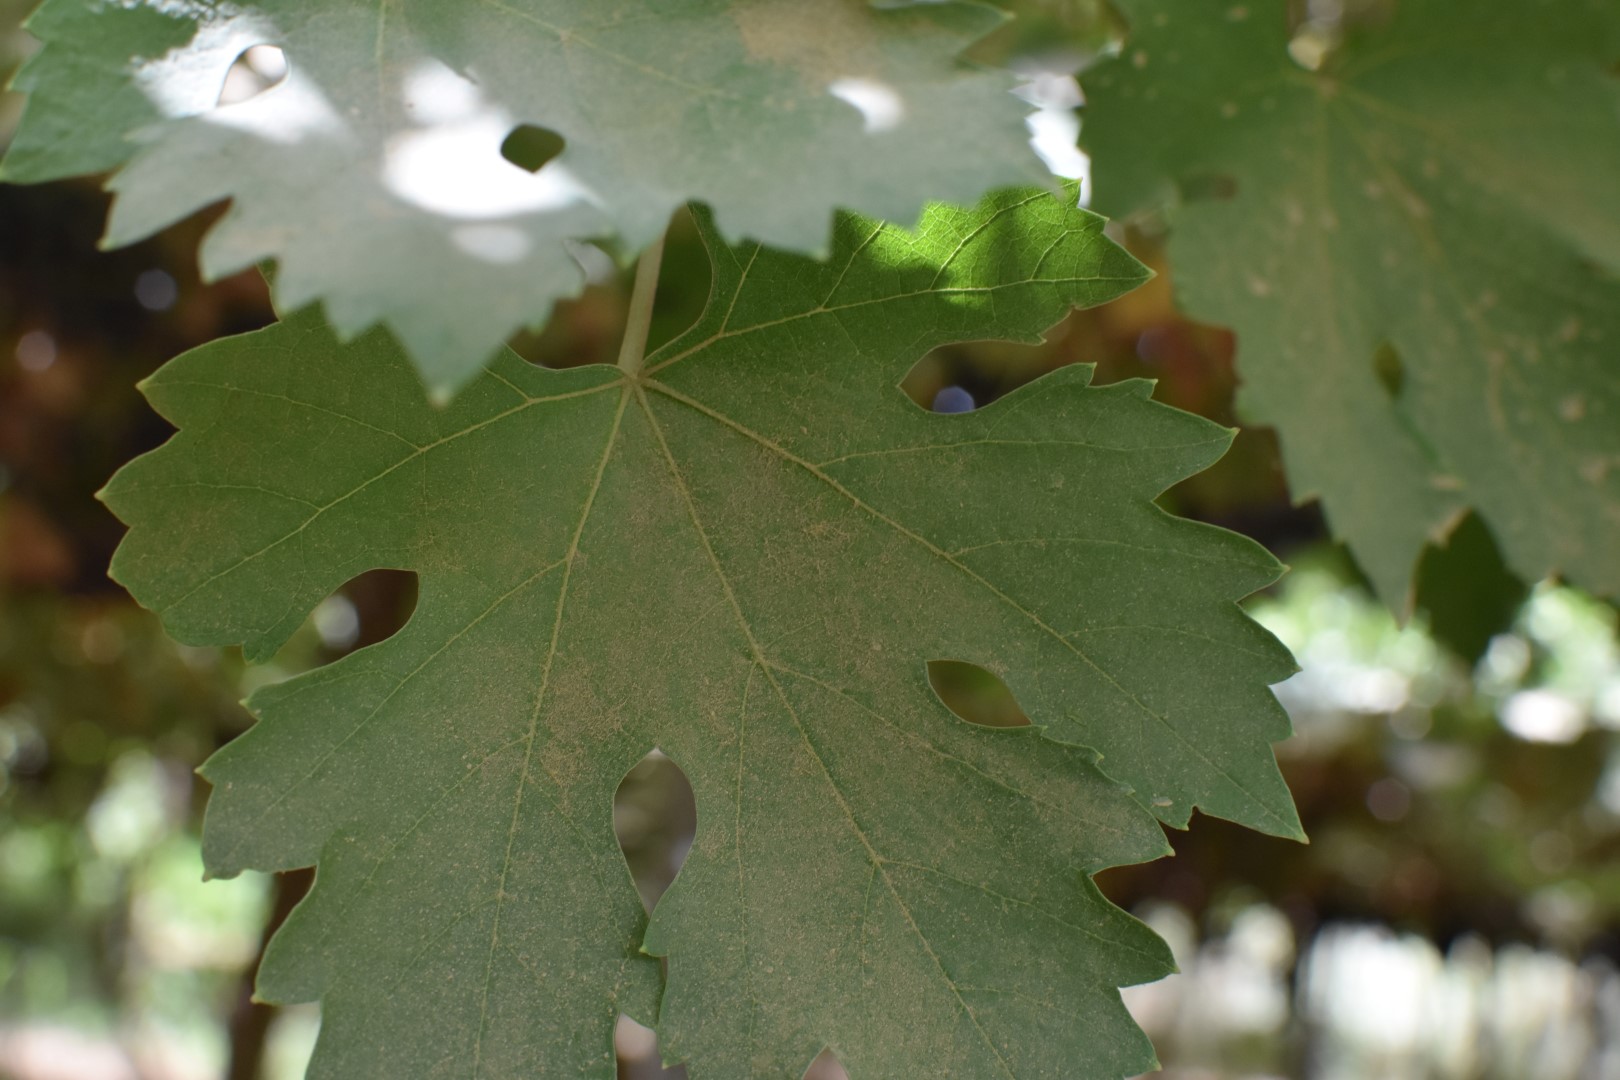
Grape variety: Riasi